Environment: real
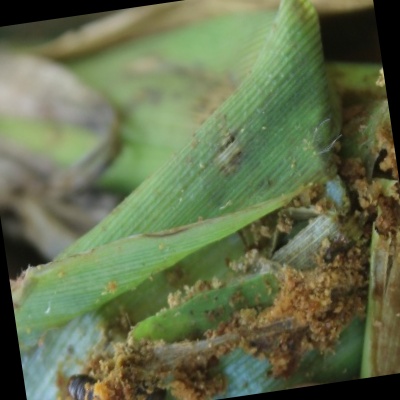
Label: fall_armyworm